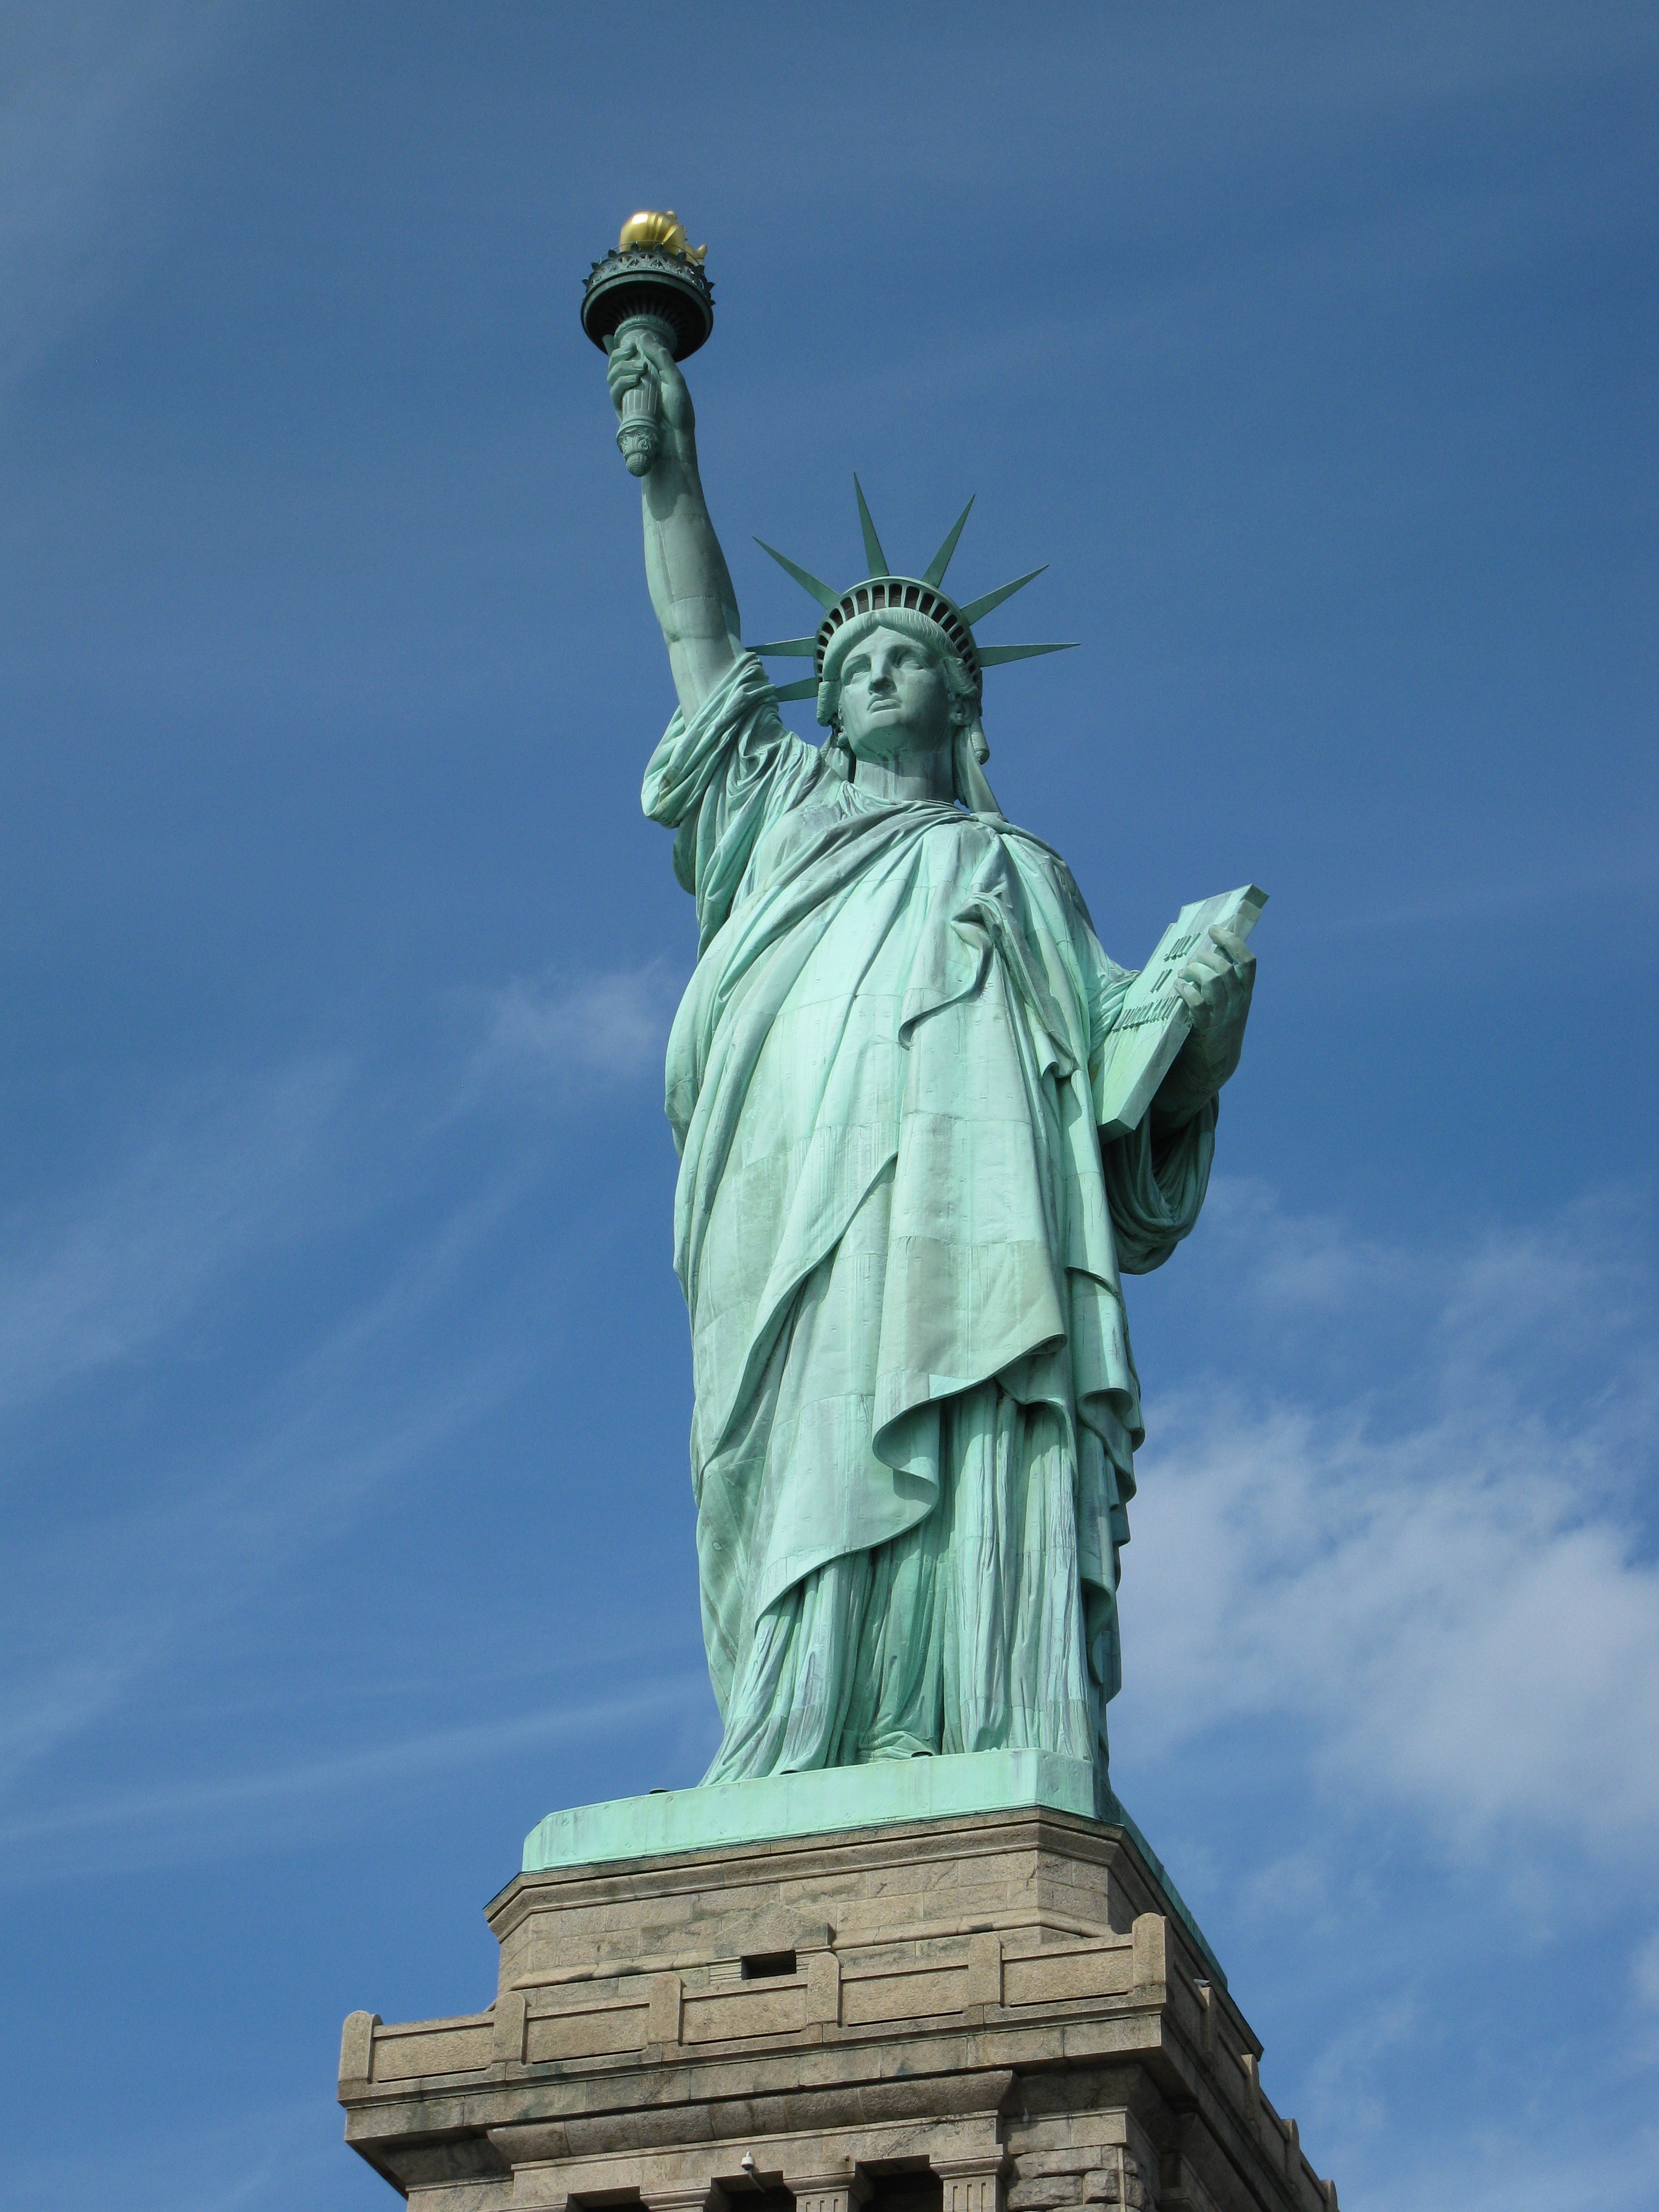
new york, new york city, monument, statue, statue of liberty, nyc, usa, landmark, blue, artwork, sculpture, memorial, art, temple, tourist attraction, lady liberty